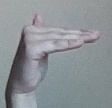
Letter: khaa